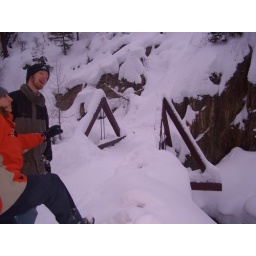
i bet there's a billy goat under that bridge